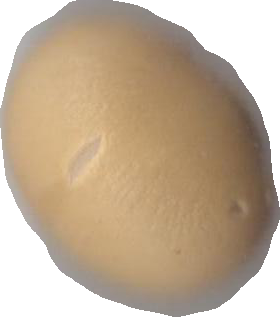
Variety: Dega